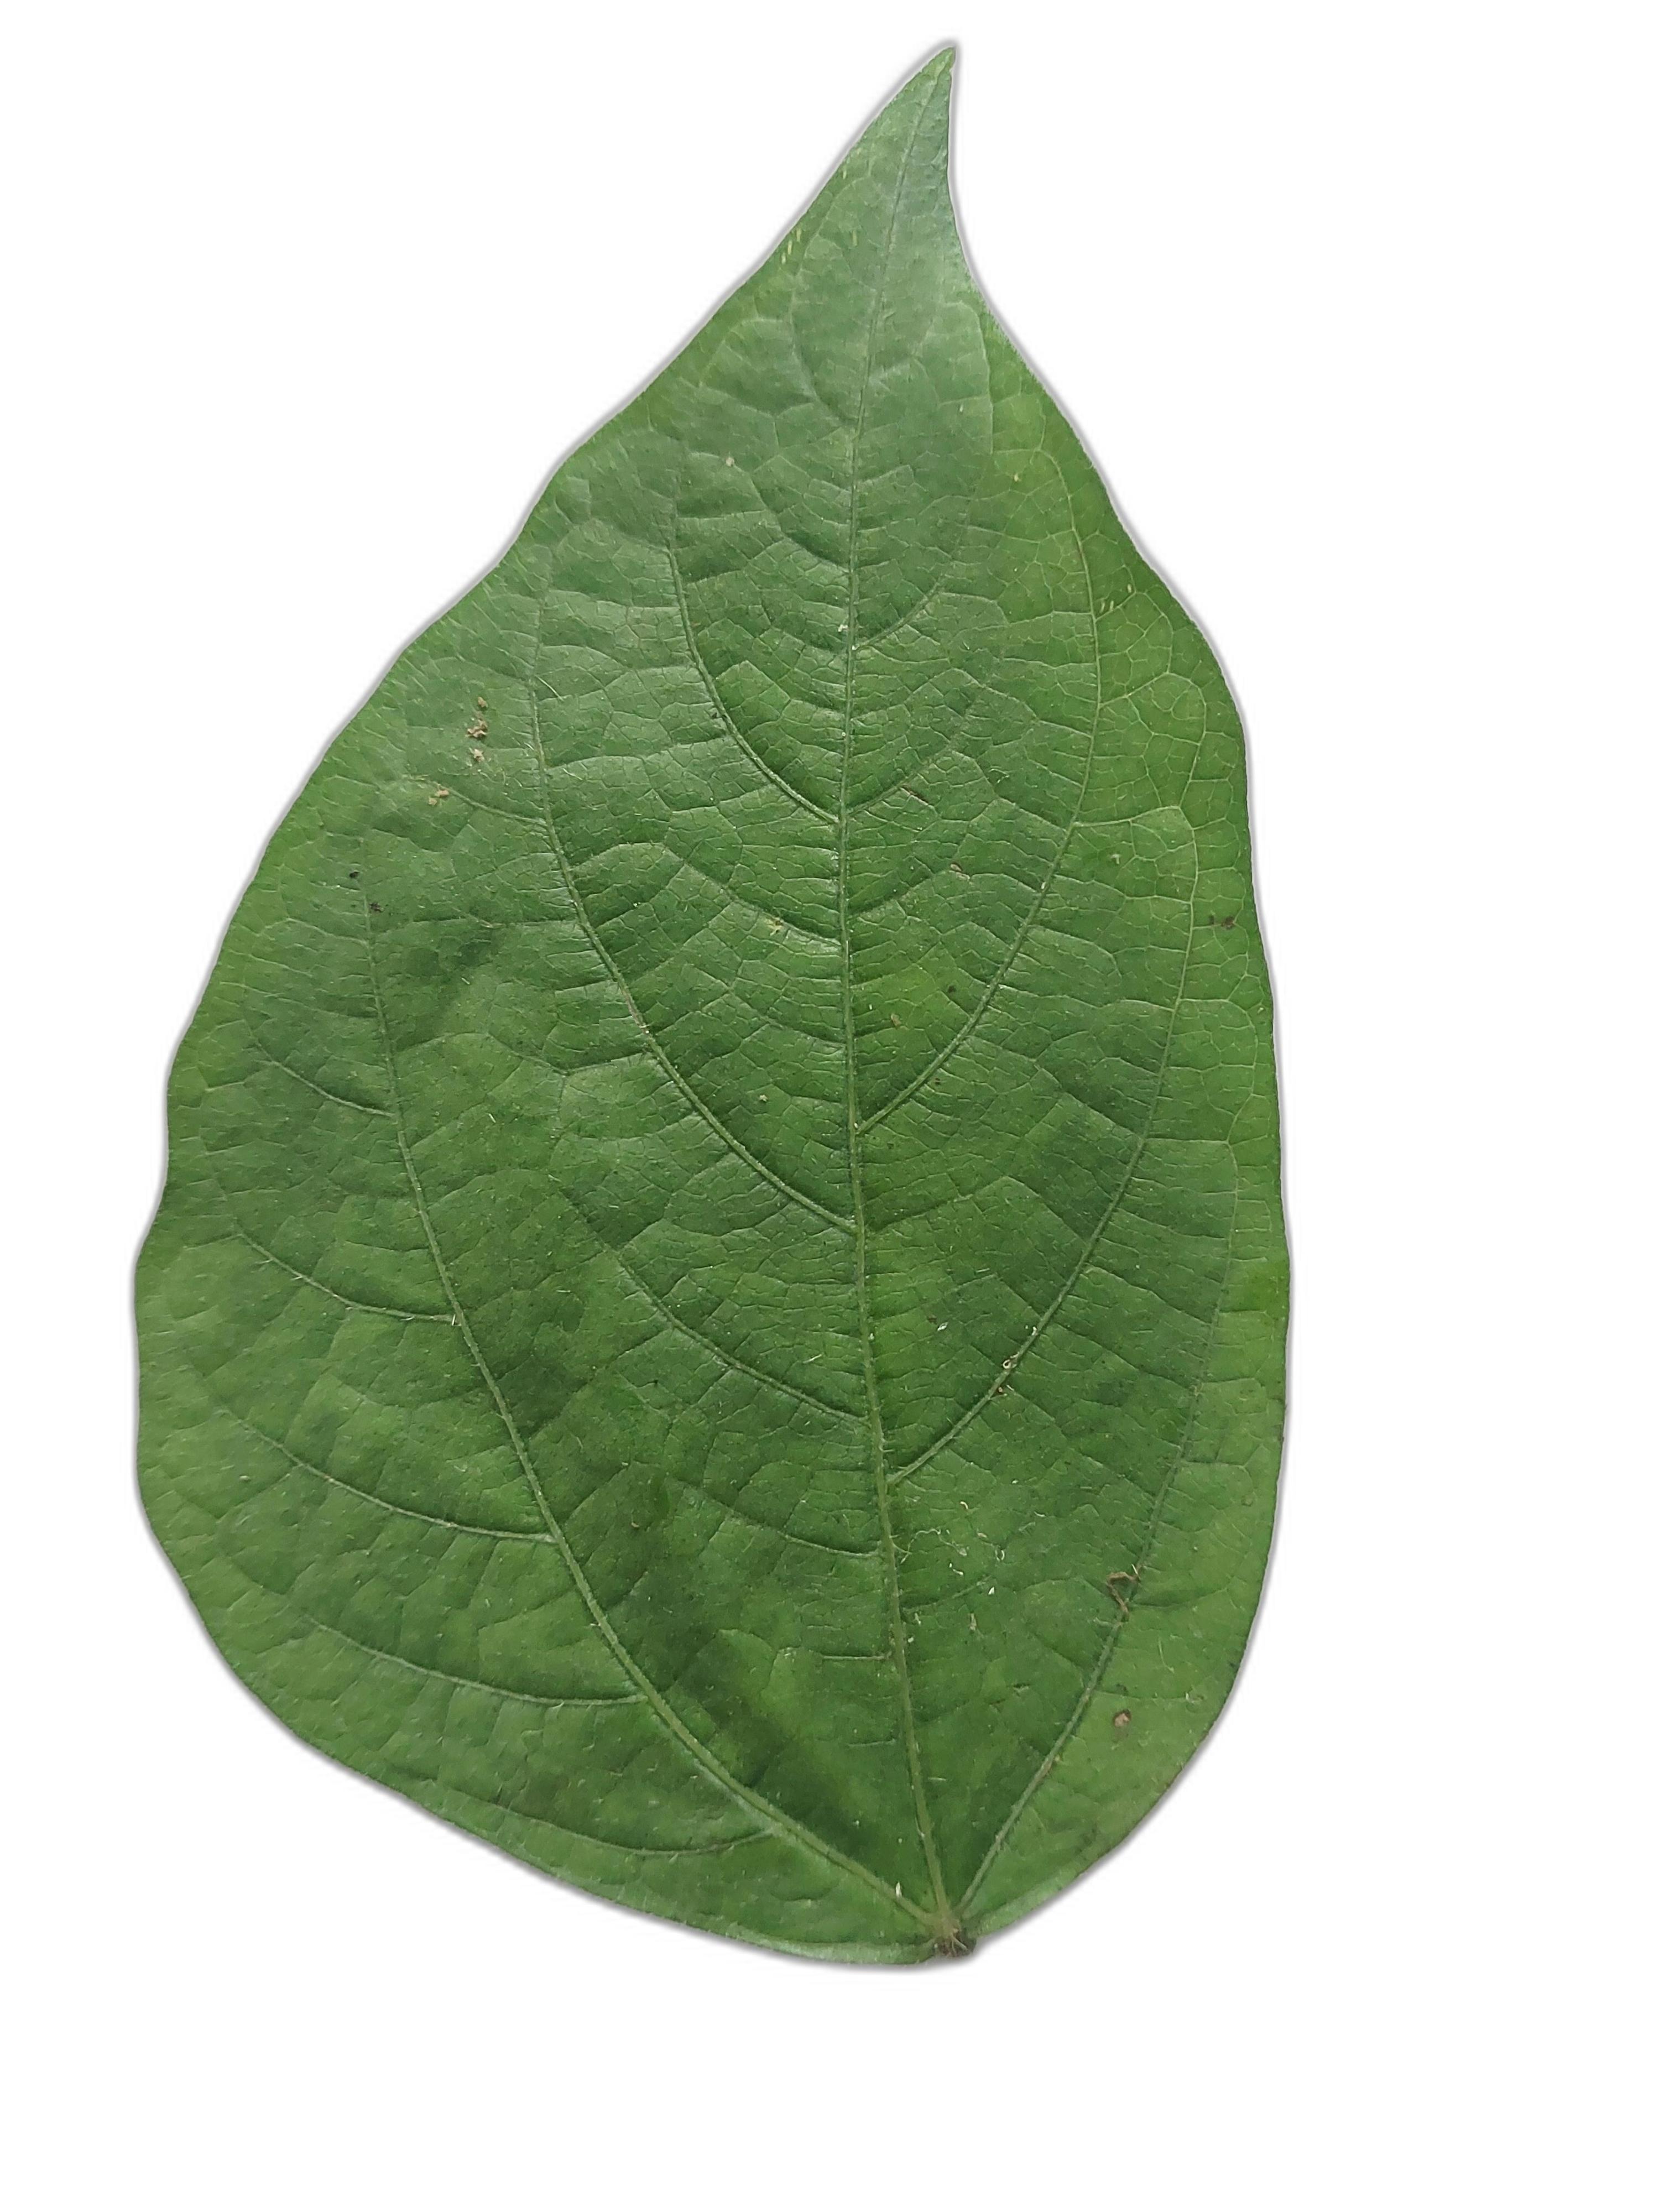
Label: Healthy